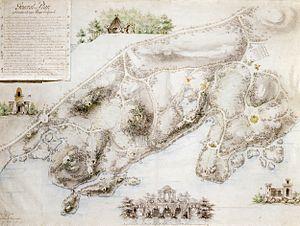
Le parc Haga, en suédois Hagaparken, est un parc à l'anglaise situé à Solna dans la proche banlieue de Stockholm en Suède. Créé sous l'impulsion du roi Gustave III, il s'étend sur une superficie de 144 hectares, sur la rive ouest du lac Brunnsviken.